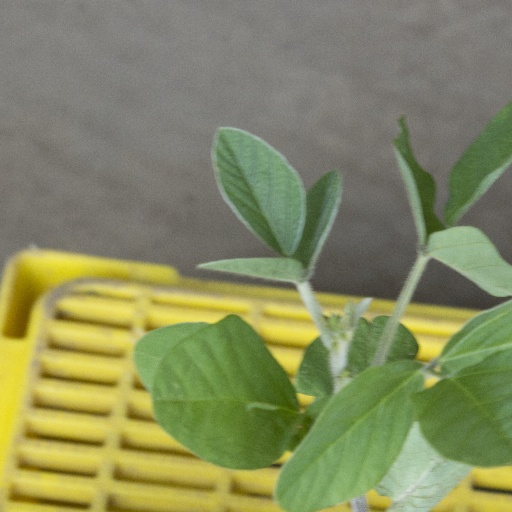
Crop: soybean